Keystone School (Keystone, South Dakota)

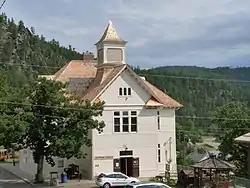

The Keystone School, on 3rd St. in Keystone, South Dakota, was listed on the National Register of Historic Places in 1981.